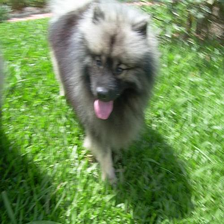
Species: dog
Breed: keeshond